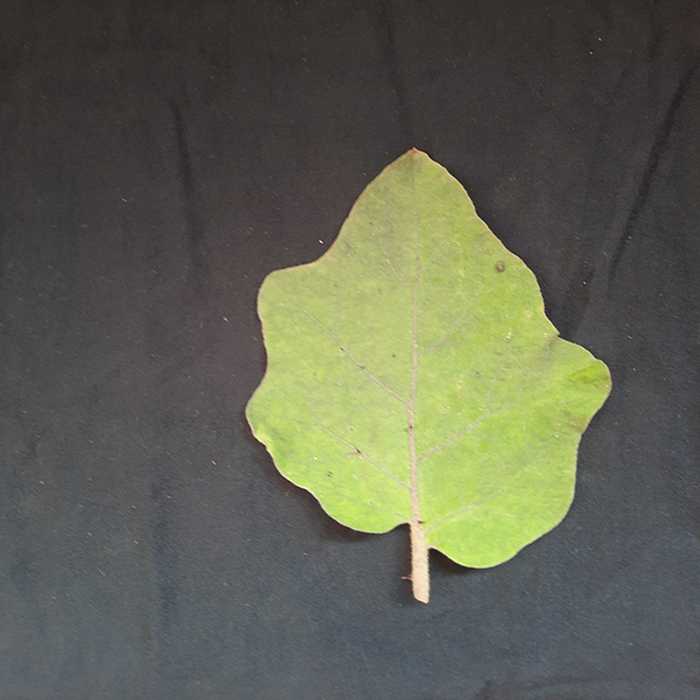
Plant: Eggplant
Label: Eggplant fresh leaf